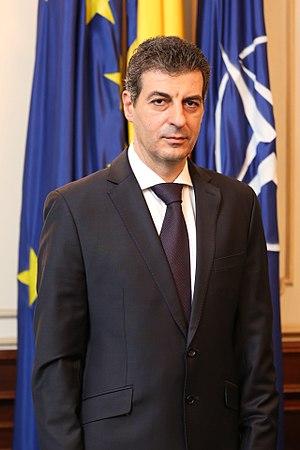
Mihnea Ioan Motoc, né le 11 novembre 1966 à Bucarest, est un homme politique et diplomate roumain.